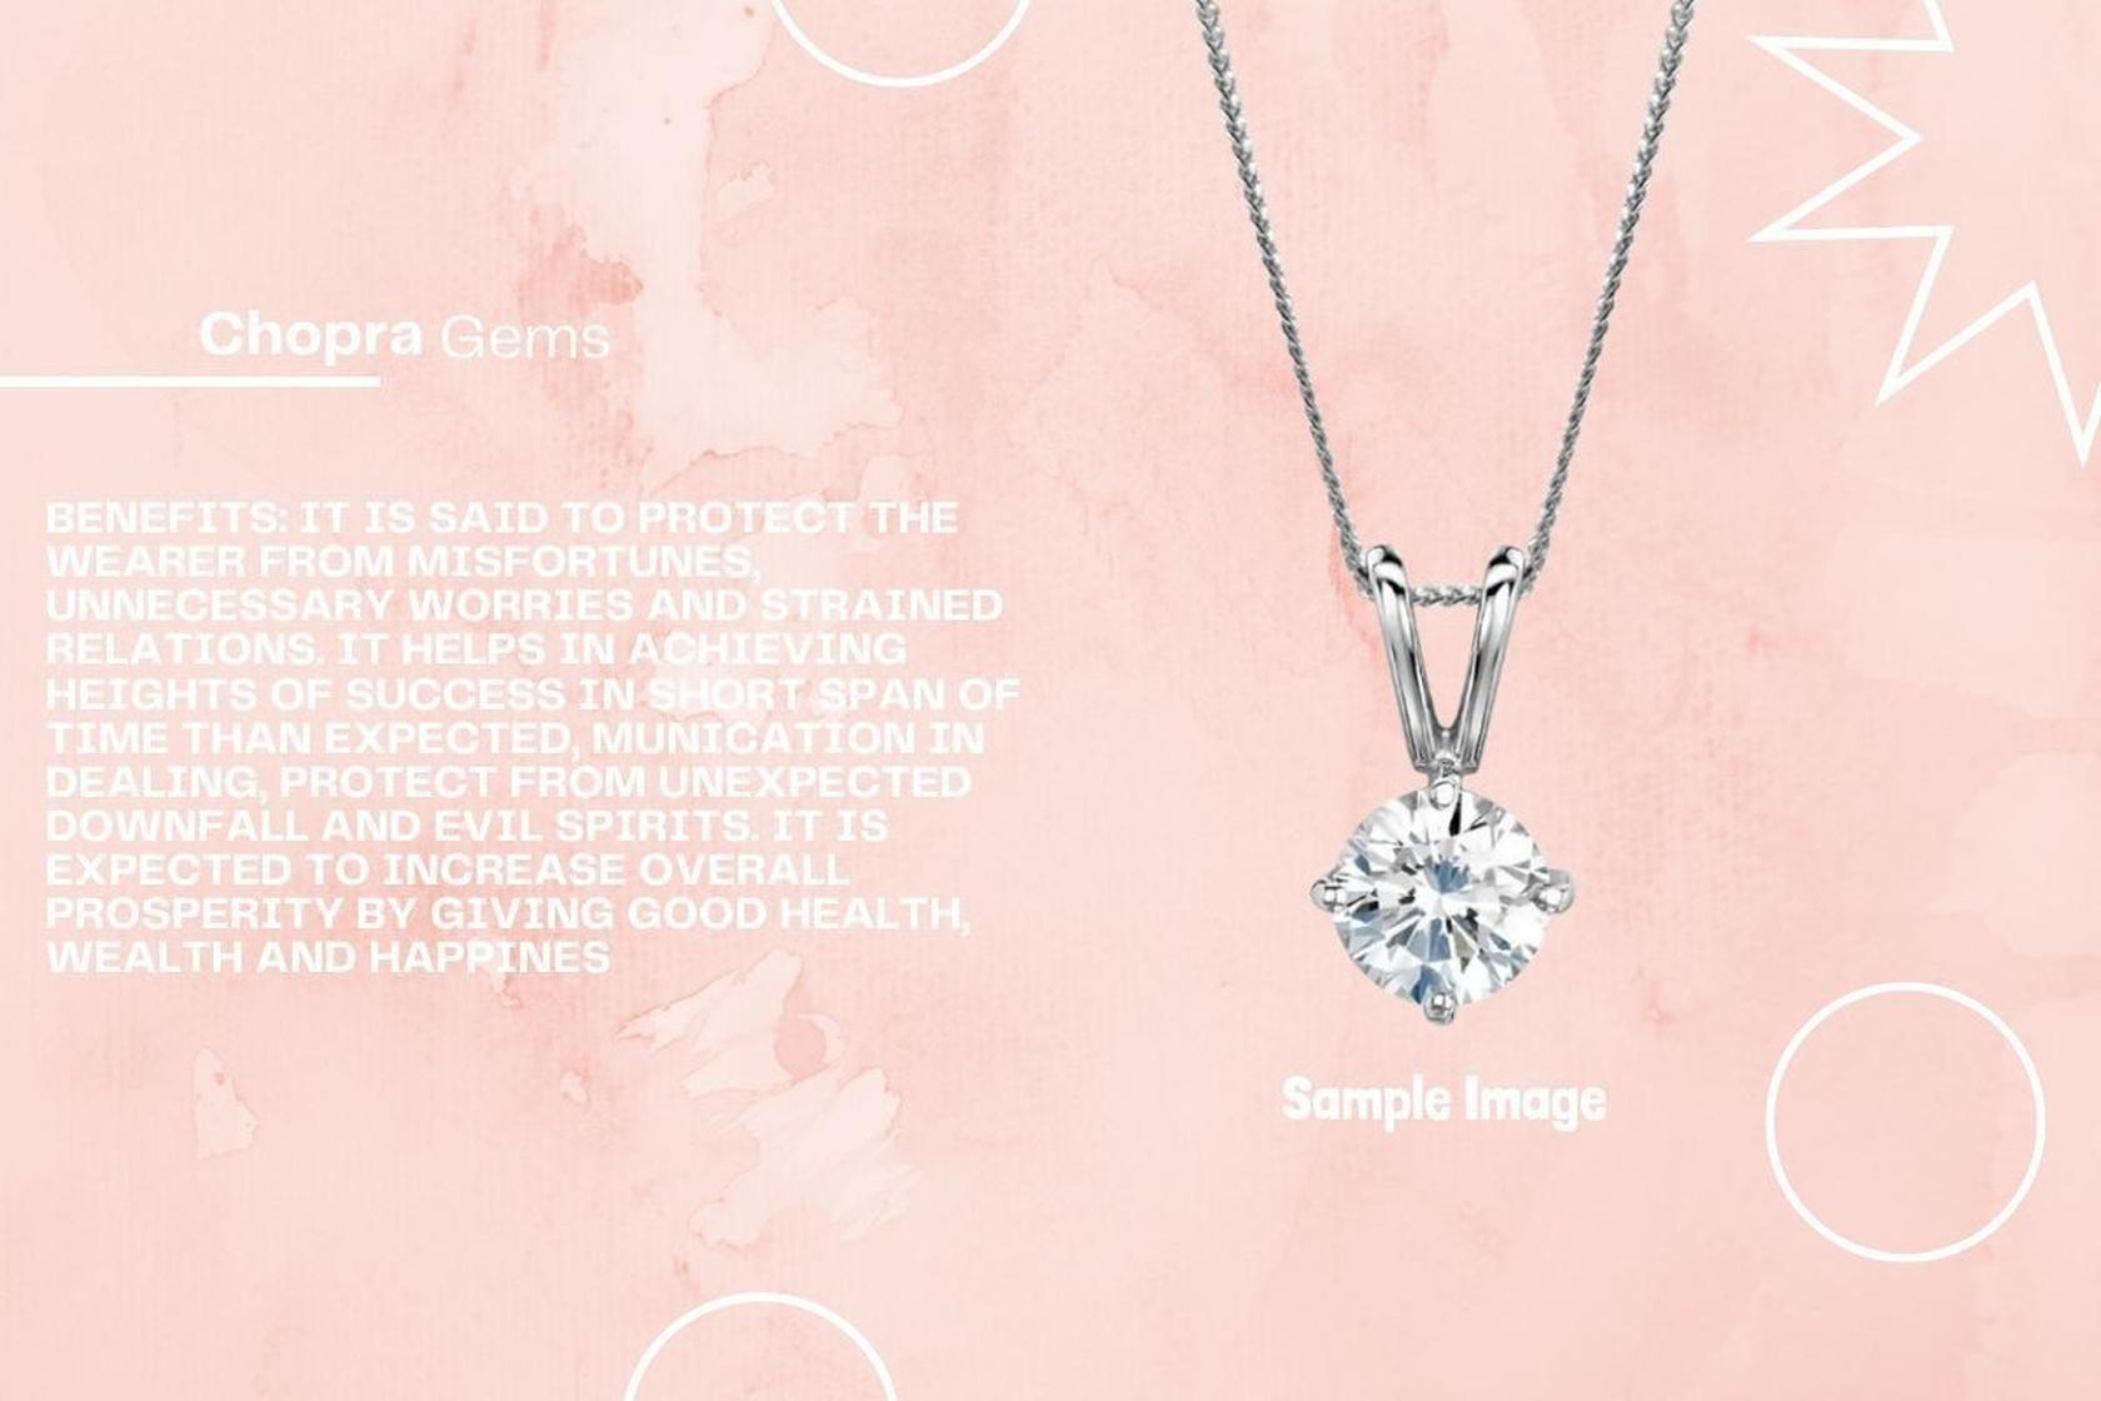
Chopra Gems Brass Zircon Stone Pendant Gold (Men and Women)
Type: Necklaces & Pendants
Brand: Chopra Gems & Jewellery
Price: Rs. 299
 Benefits it is said to protect the wearer from misfortunes, unnecessary worries and strained relations. It helps in achieving heights of success in short span of time than expected, munication in dealing, protect from unexpected downfall and evil spirits. It is expected to increase overall prosperity by giving good health, wealth and happiness.
Features: Color - gold,Collection - ethnic,Base material - brass
Included: Pendant